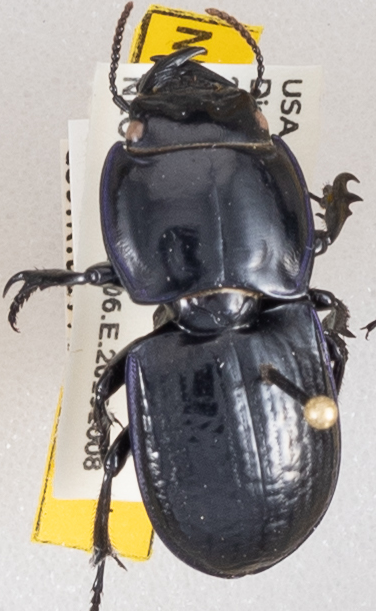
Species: Pasimachus sublaevis
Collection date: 2019-10-08
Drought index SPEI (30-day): -2.09
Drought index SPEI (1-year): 0.184
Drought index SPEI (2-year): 0.8